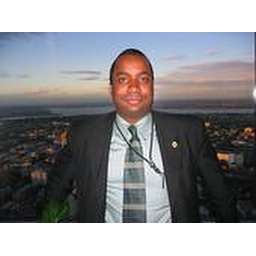
Up on the 82nd floor of the tallest building in Seattle, WA